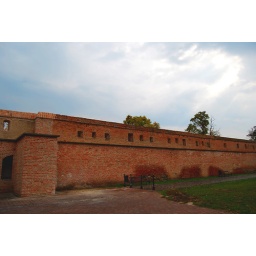
The Trnava castle wall is reported to be 3 meters thick (9 feet) in some areas